StarStruck Kids

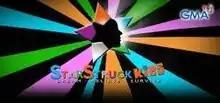
Title card 2004

StarStruck Kids is the junior season of "StarStruck", is a 2004 Philippine television reality talent competition show, was broadcast on GMA Network. Hosted by Jolina Magdangal, the segment hosts are the 14 finalists of StarStruck season 1: Mark Herras, Jennylyn Mercado, Rainier Castillo, Yasmien Kurdi, Nadine Samonte, Dion Ignacio, Christian Esteban, Katrina Halili, Tyron Perez, Sheena Halili, Jade Lopez, Anton dela Paz, Cristine Reyes and Alvin Aragon, all of whom serve as the junior hopefuls as they go through every phase of the competition. It premiered on March 20, 2004, replacing "Search for a Star". The council was composed of Christopher de Leon, Janice de Belen and Aiza Seguerra. The season ended with 72 episodes on June 26, 2004, having Kurt Perez and Sam Bumatay as the junior Ultimate Survivors.